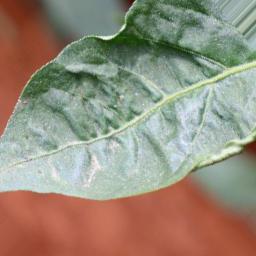
Label: mites_and_trips